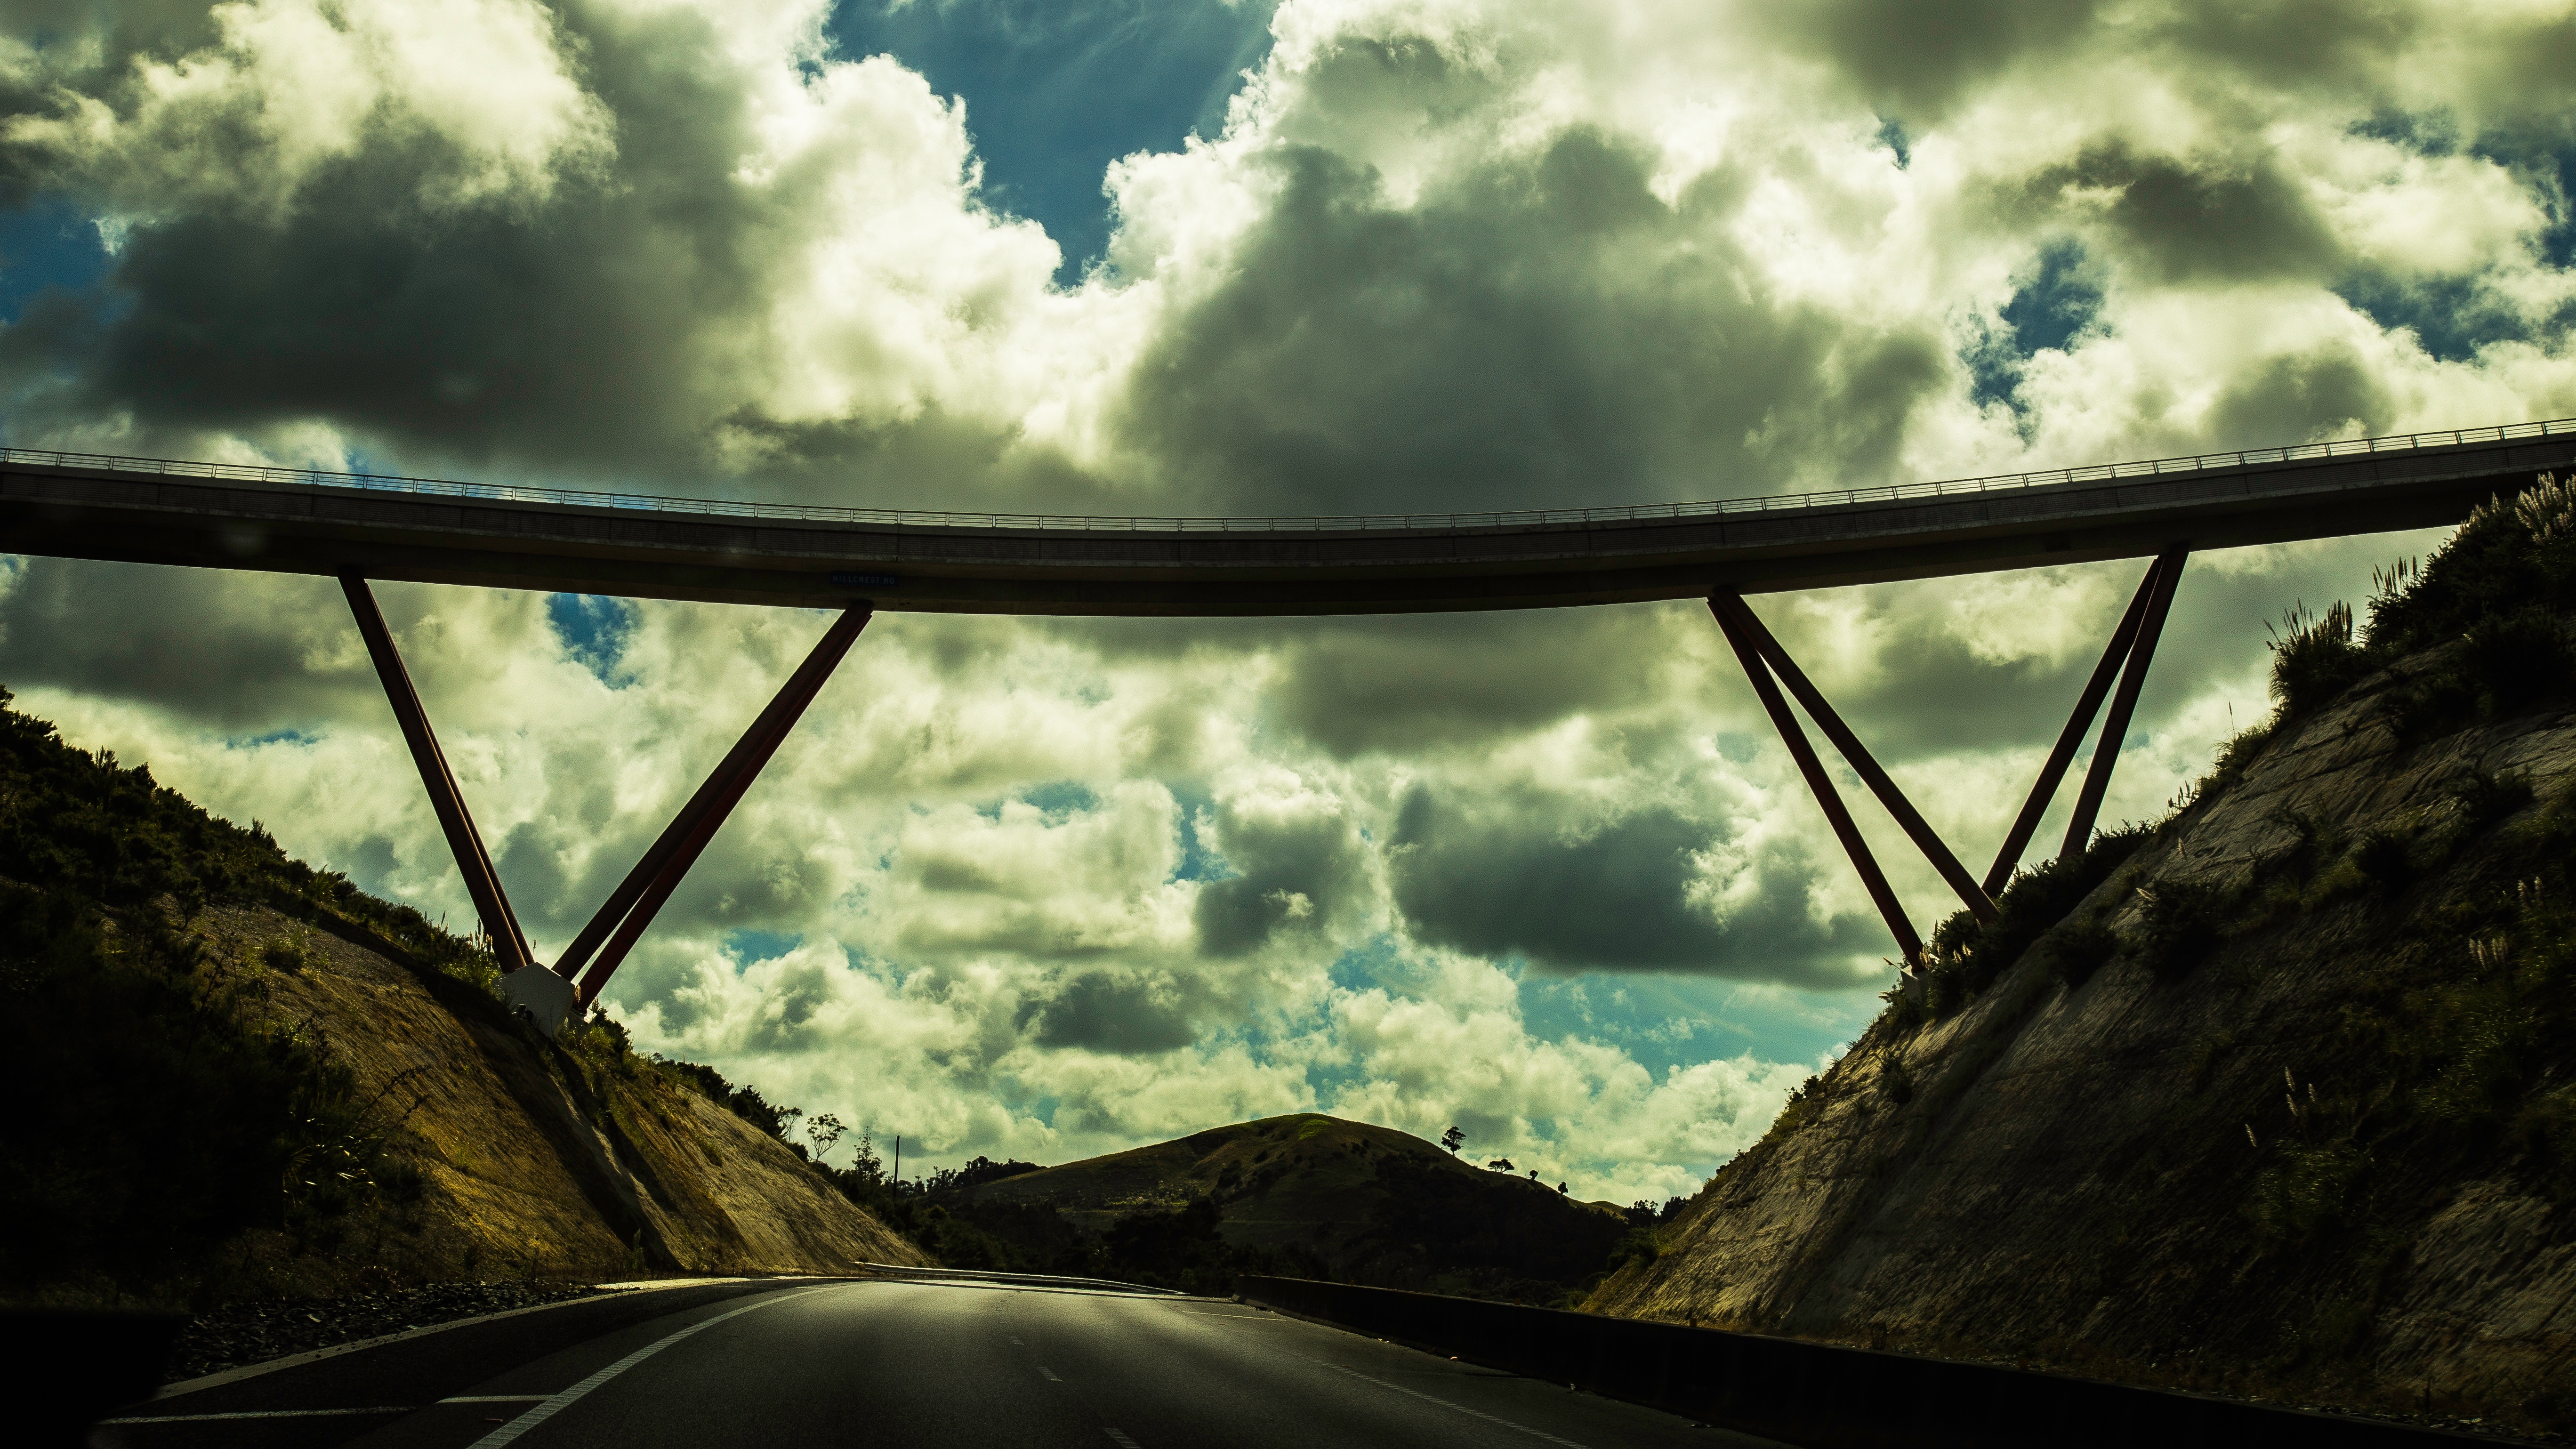
water, nature, rock, light, cloud, sky, bridge, sunlight, morning, reflection, darkness, meteorological phenomenon